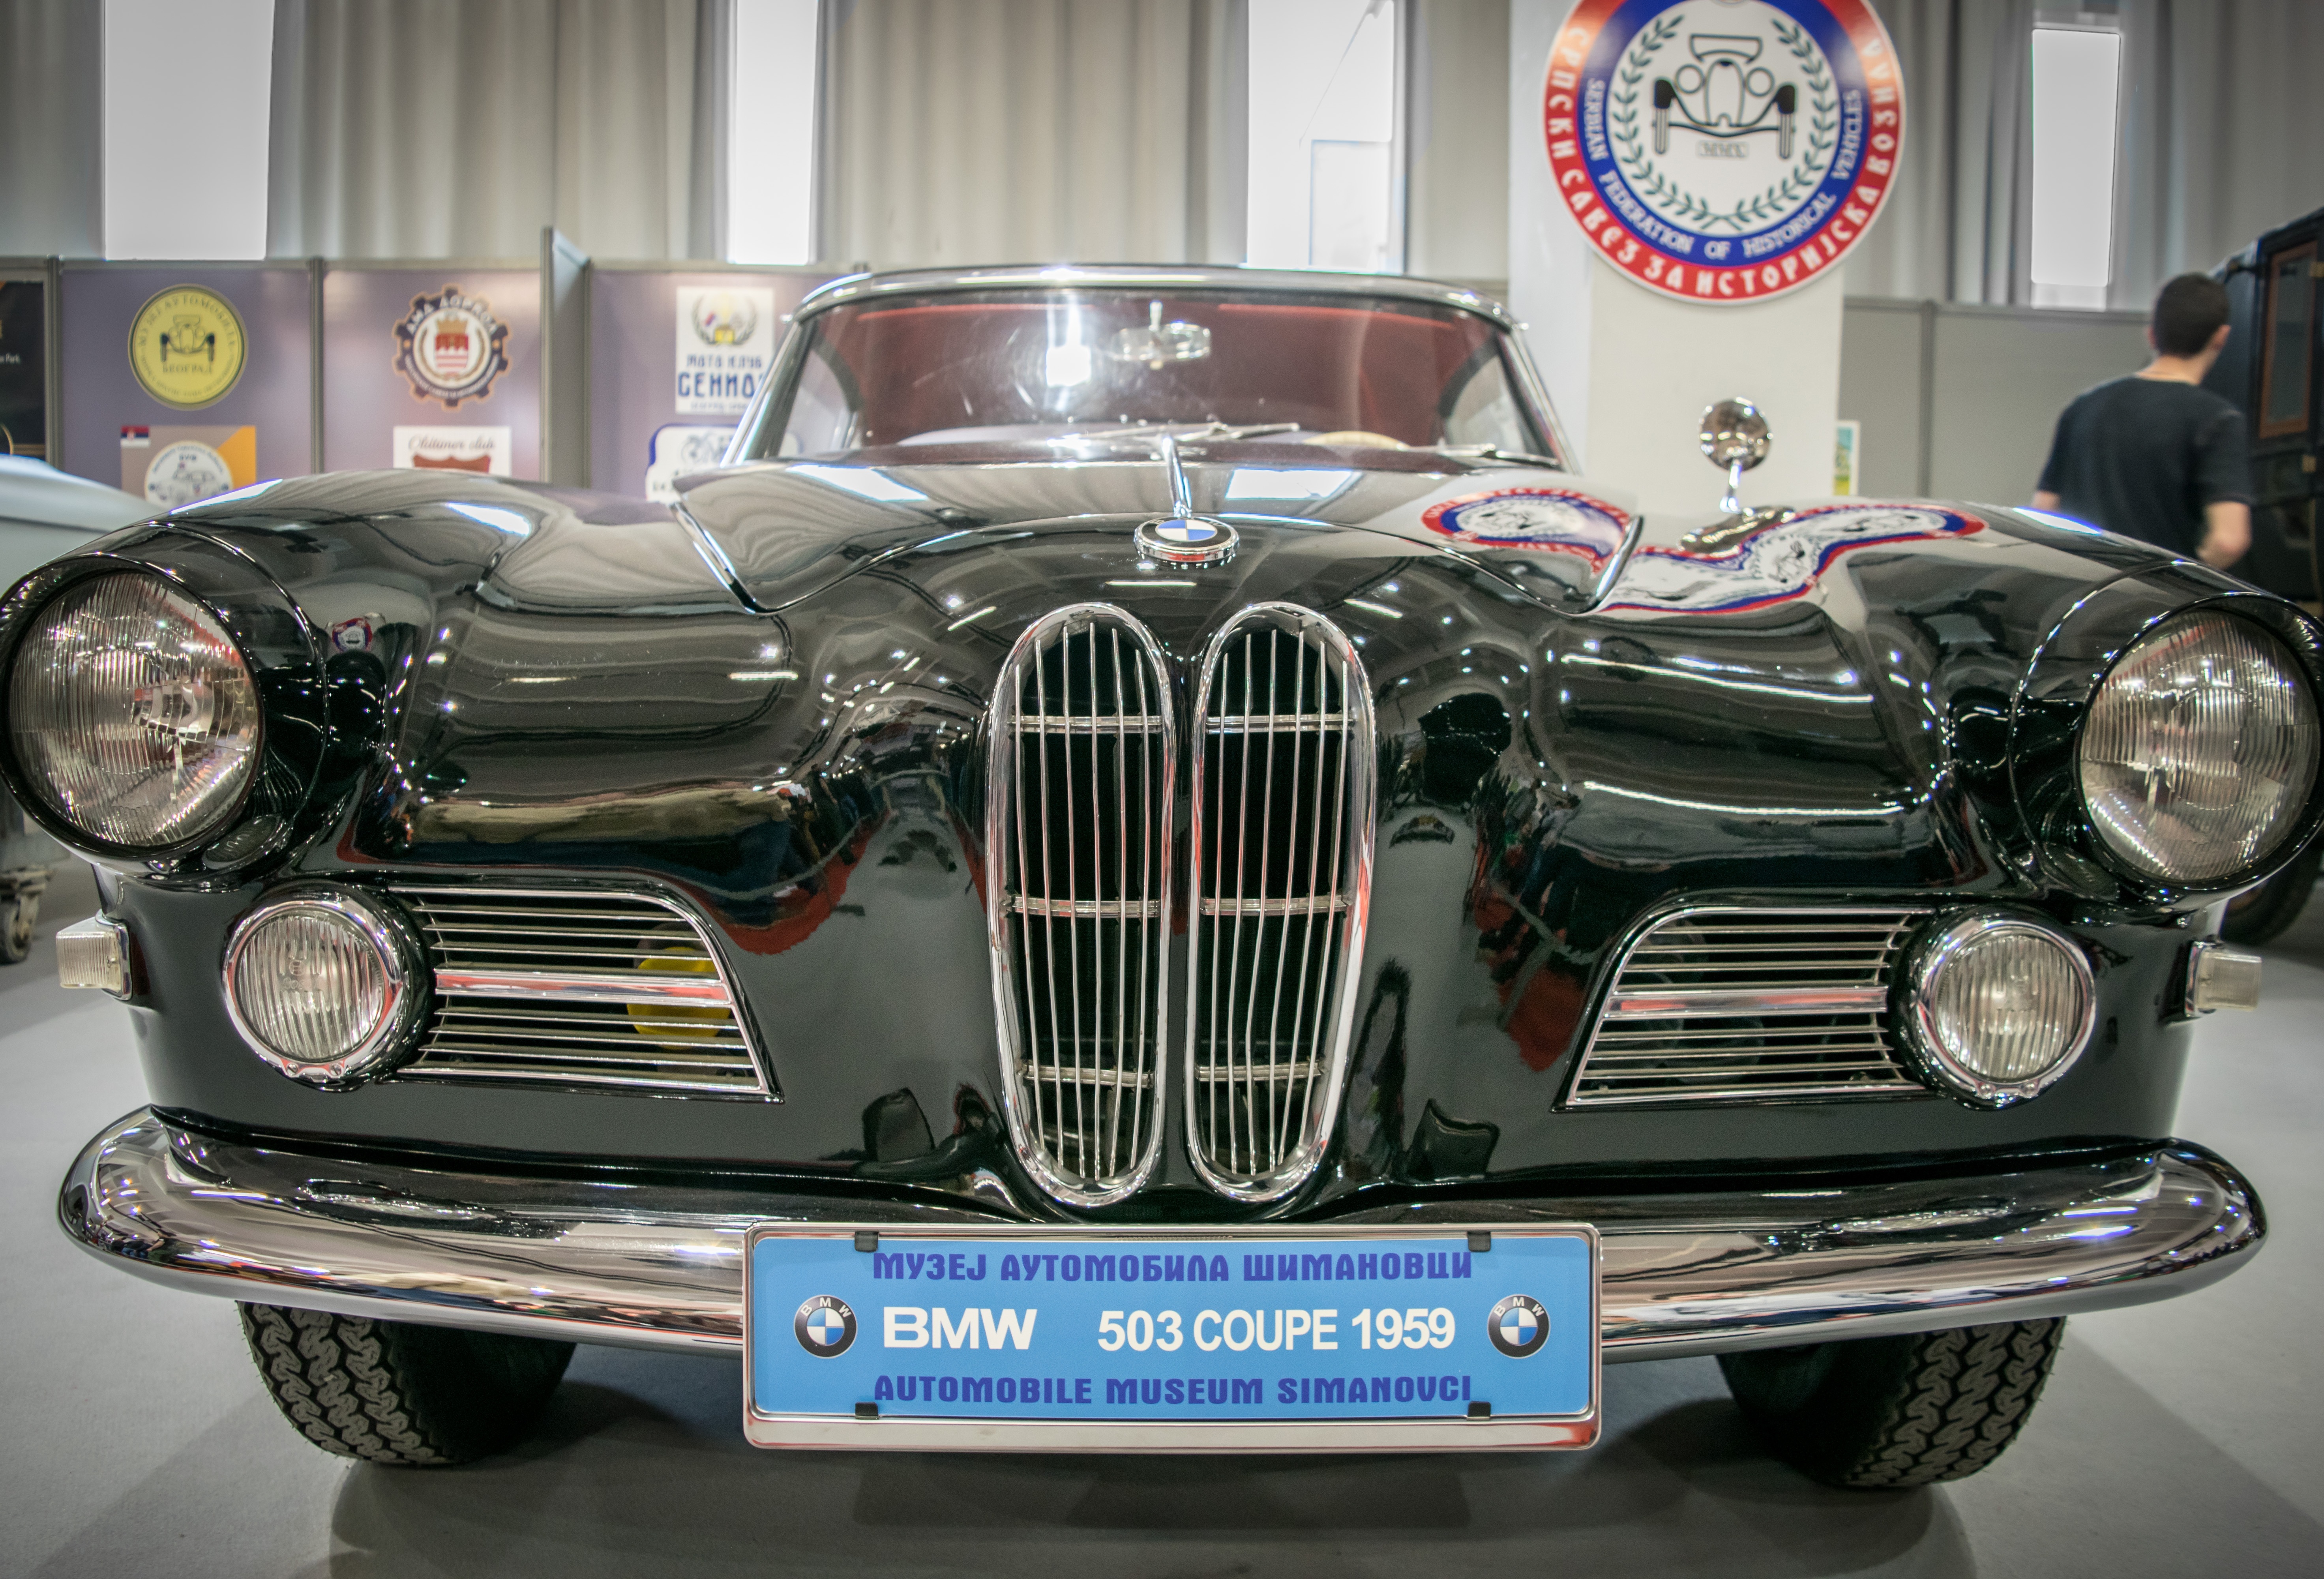
car, vintage, antique, automobile, retro, old, transportation, vehicle, auto, machine, sports car, motor vehicle, vintage car, classical, oldtimer, style, bmw, classic, convertible, antique car, auto show, land vehicle, touring car, automobile make, automotive exterior, automotive design, luxury vehicle